Margaret Warner

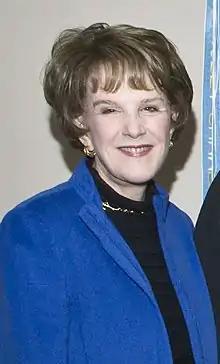
Warner in 2011

Margaret Garrard Warner (born February 12, 1950) is a former senior correspondent for "The PBS NewsHour". Before joining the "NewsHour" in 1993, she was a reporter for "The Wall Street Journal", "The San Diego Union-Tribune", the "Concord Monitor", and "Newsweek".